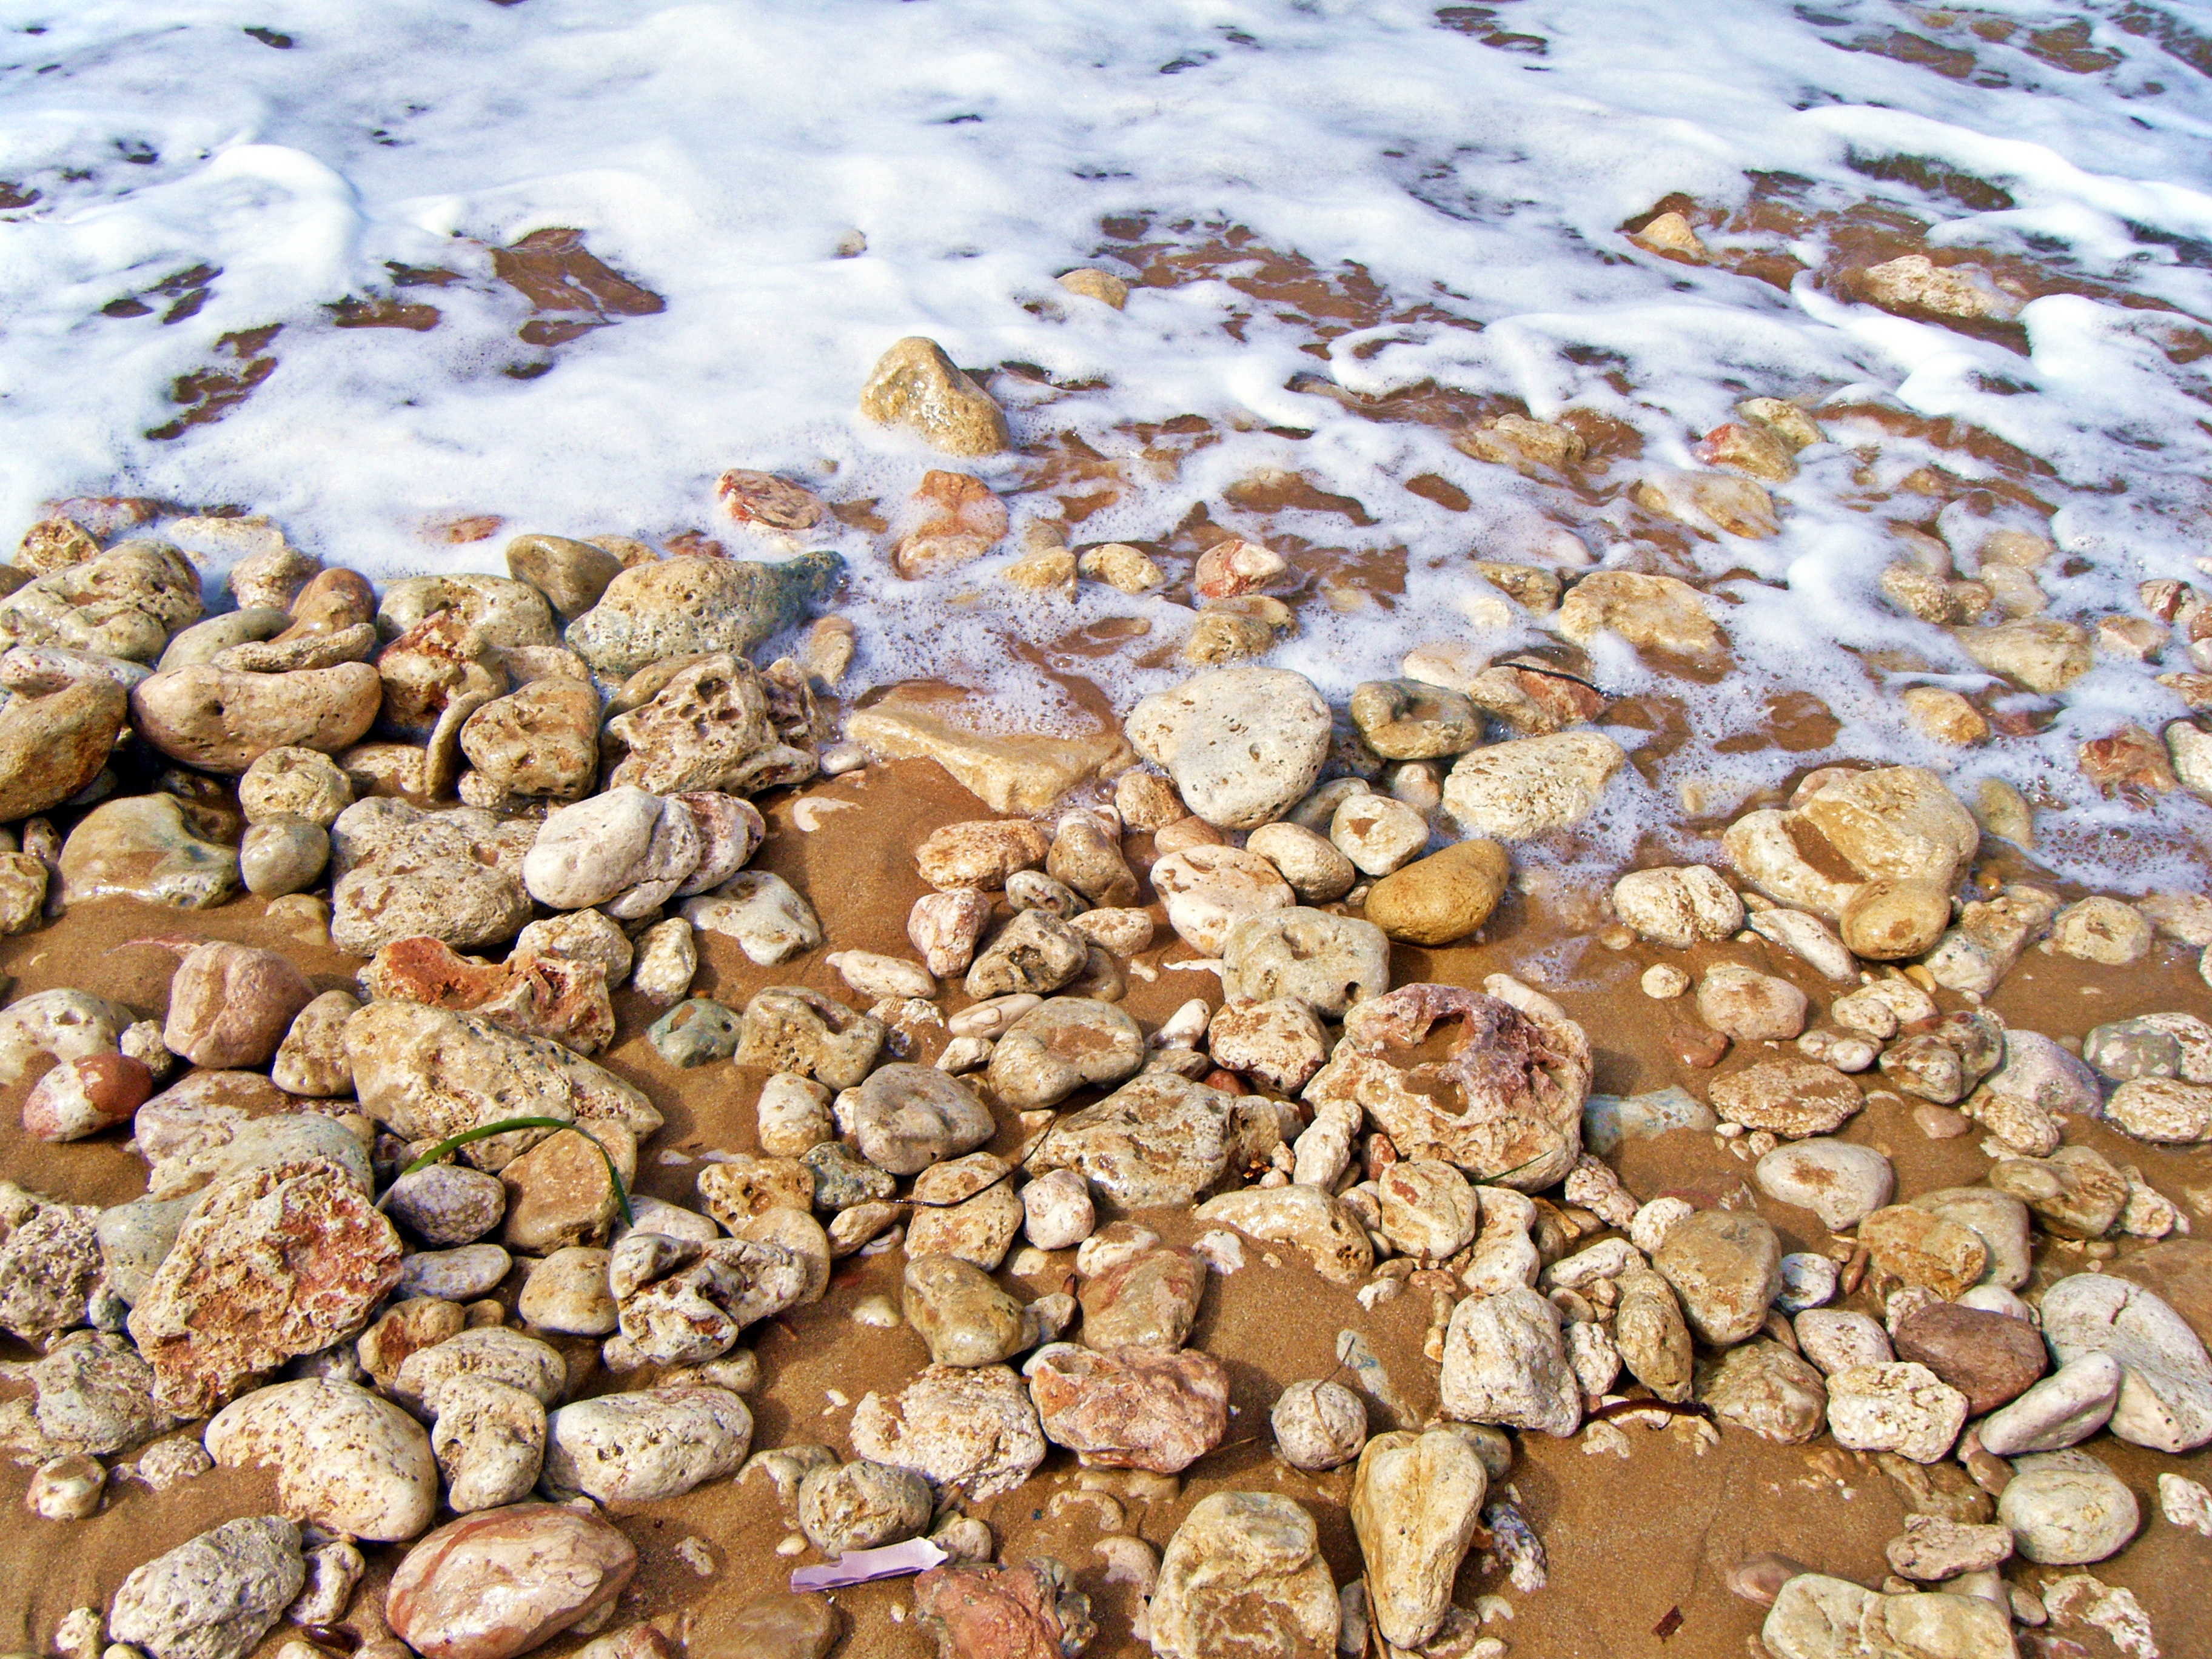
beach, coast, sand, rock, ocean, adventure, summer, vacation, travel, coastline, clear, relax, tropical, pebble, holiday, soil, blue, colorful, material, rocks, tropic, background, geology, gravel, pebbles, destination, summer holiday, grass family